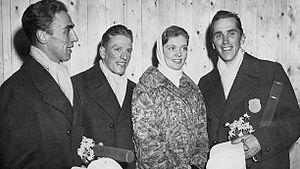
Cette page reprend les résultats de combiné nordique de l'année 1956.